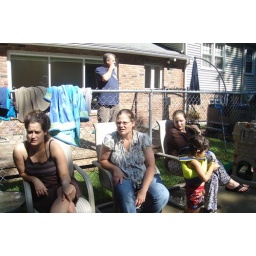
The girls watch the boys in the pool: Rebecca, Aunt Jen and Cousin Liz